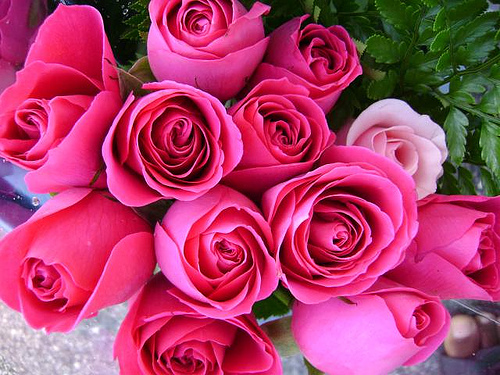
Flower: rose